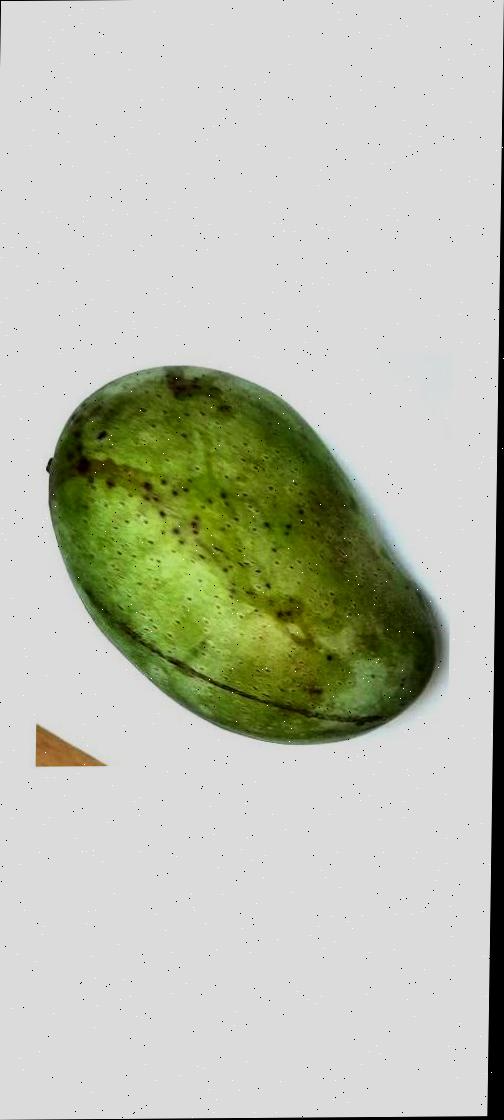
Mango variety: Fazli Classic